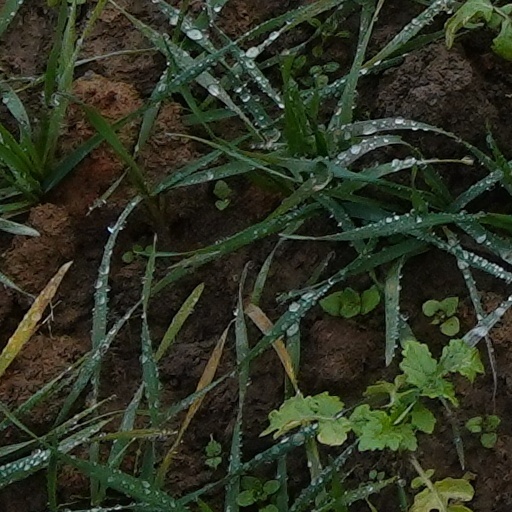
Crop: wheat